Shanghai Stock Exchange

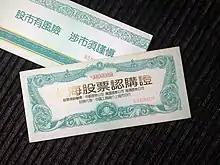
In 1992, the SSE issued its first stock warrant.

The Shanghai Stock Exchange (SSE) is a stock exchange based in the city of Shanghai, China. It is one of the three stock exchanges operating independently in mainland China, the others being the Beijing Stock Exchange and the Shenzhen Stock Exchange. The Shanghai Stock Exchange is the world's third-largest stock market by market capitalization, exceeding $6 trillion in July 2024. It is also Asia's biggest stock exchange. Unlike the Hong Kong Stock Exchange, the Shanghai Stock Exchange is still not entirely open to foreign investors and often affected by the decisions of the central government due to capital account controls exercised by the Chinese mainland authorities.